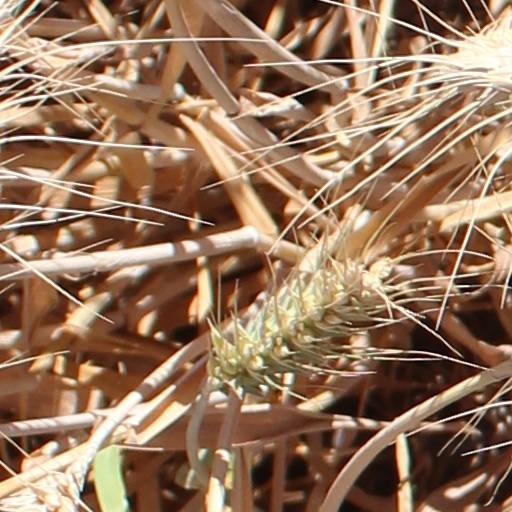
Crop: wheat